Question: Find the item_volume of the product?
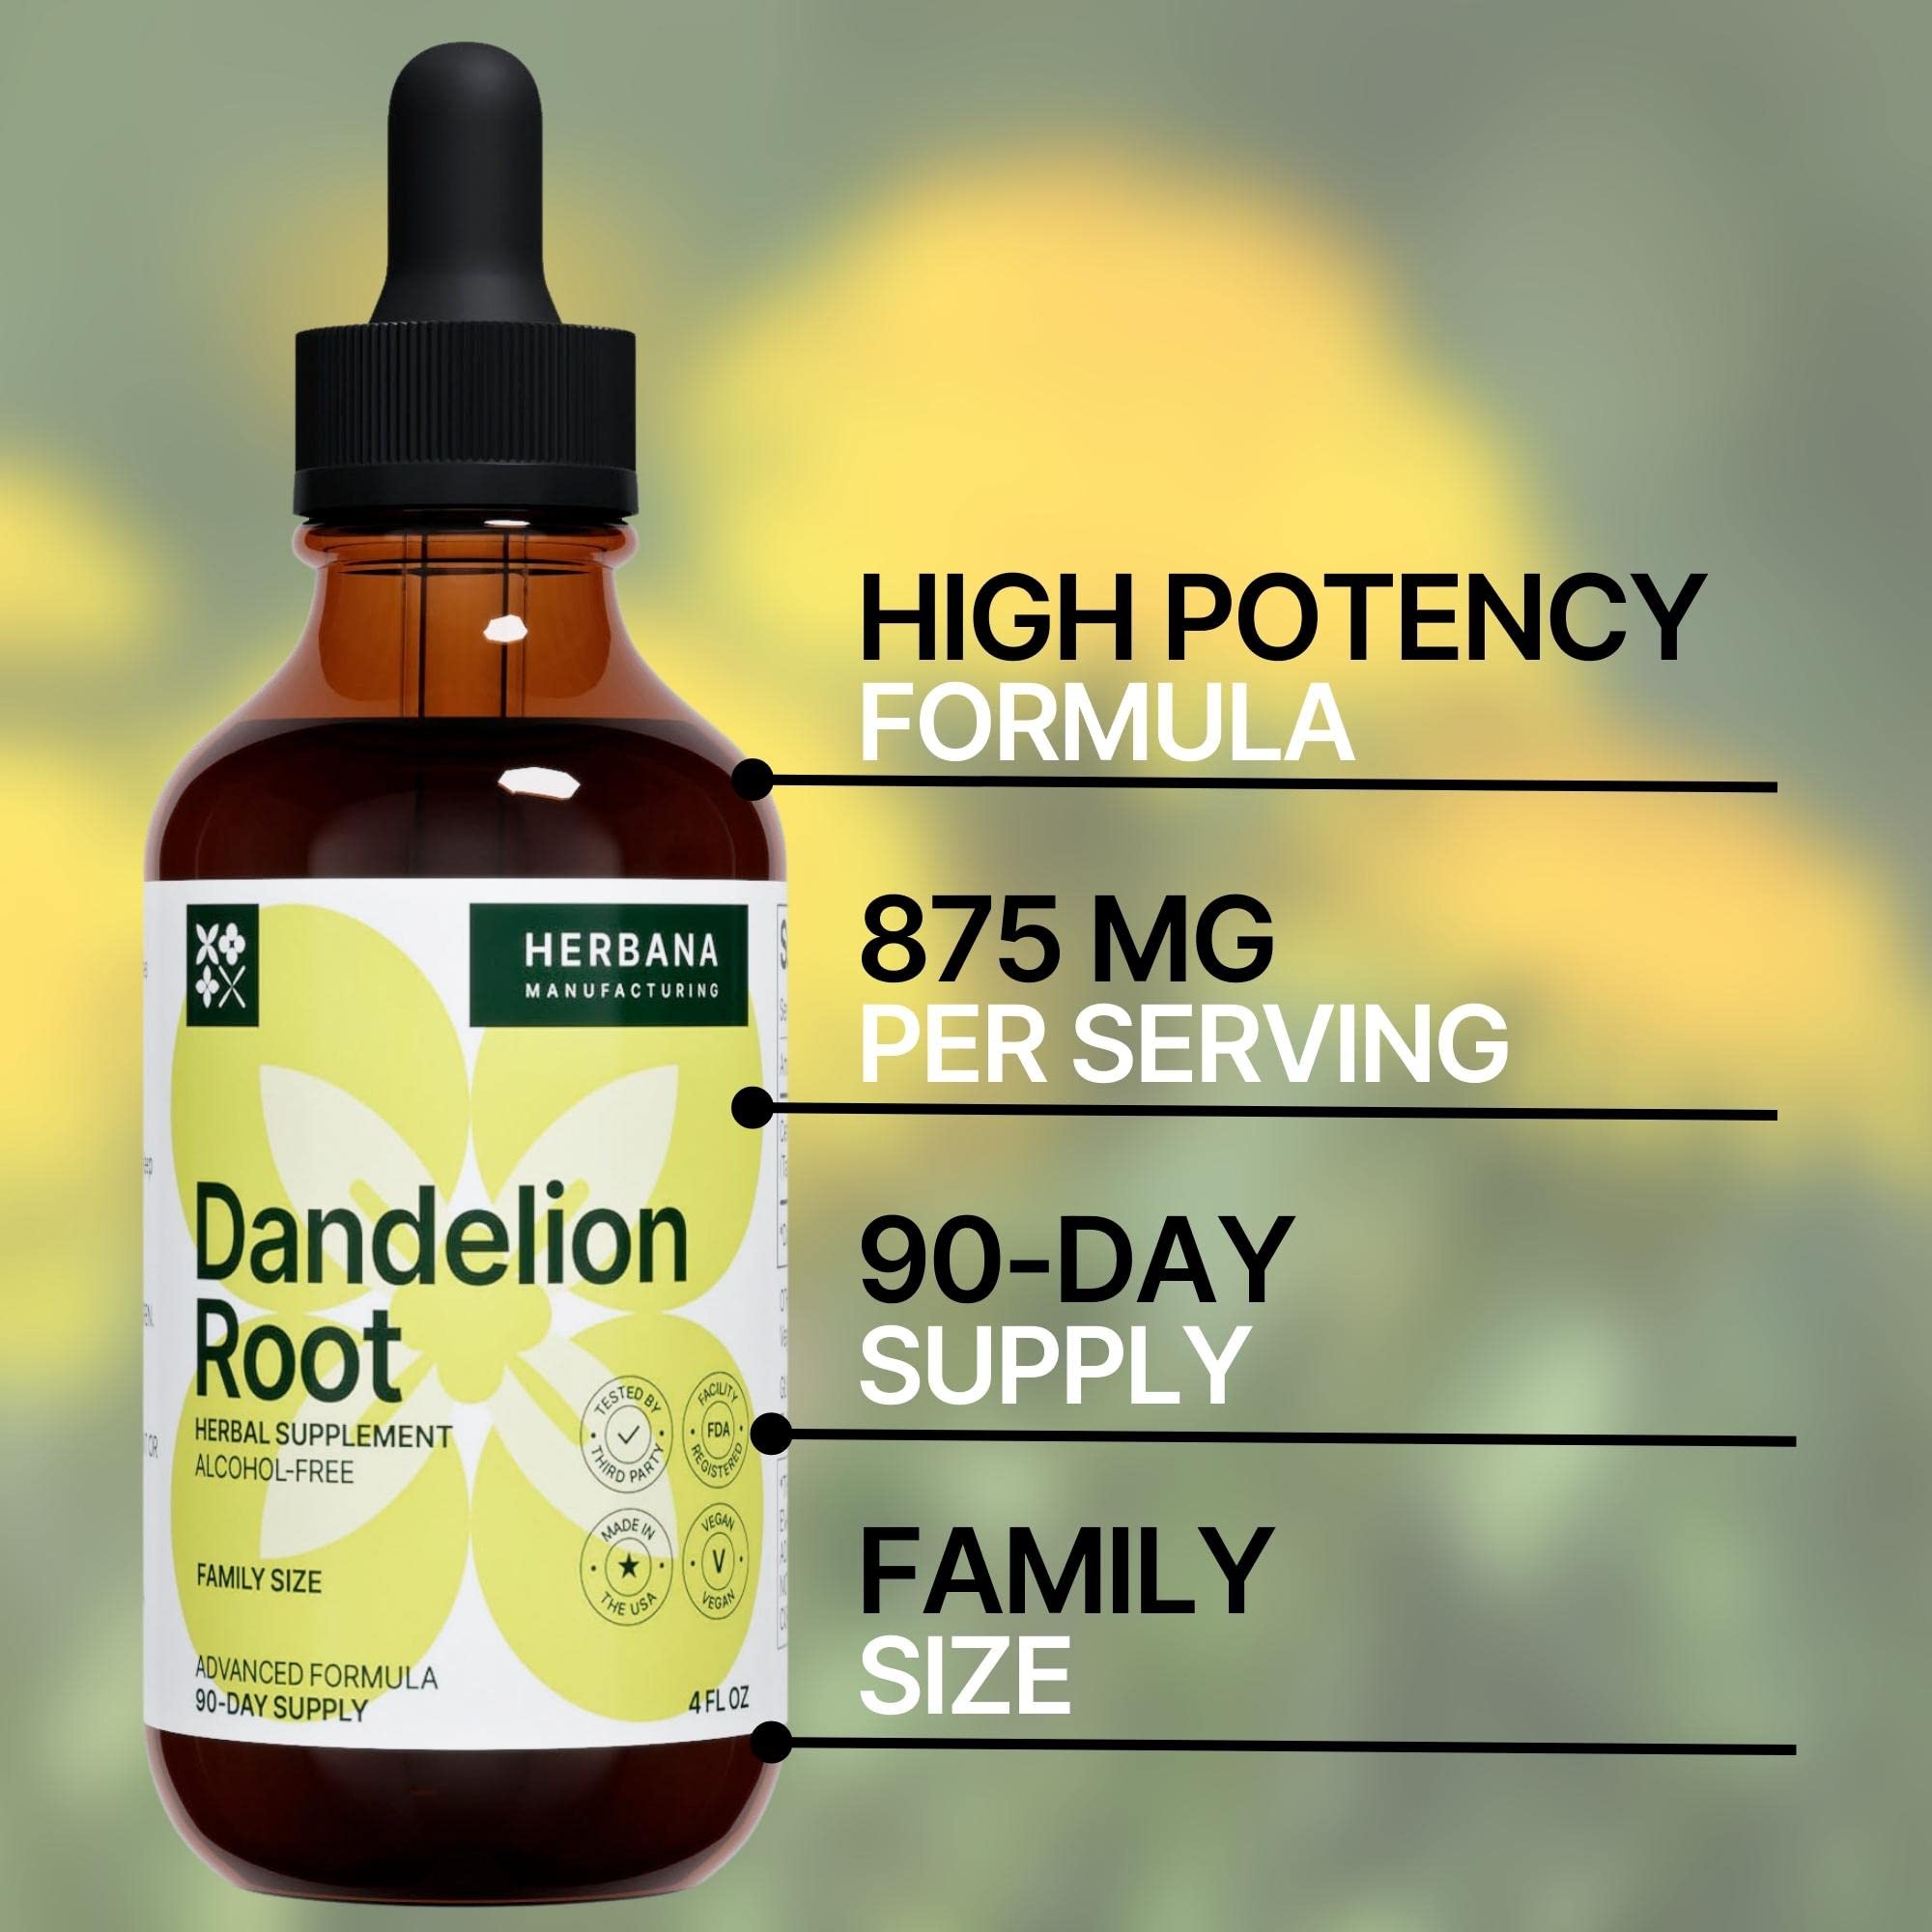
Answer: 4.0 fluid ounce